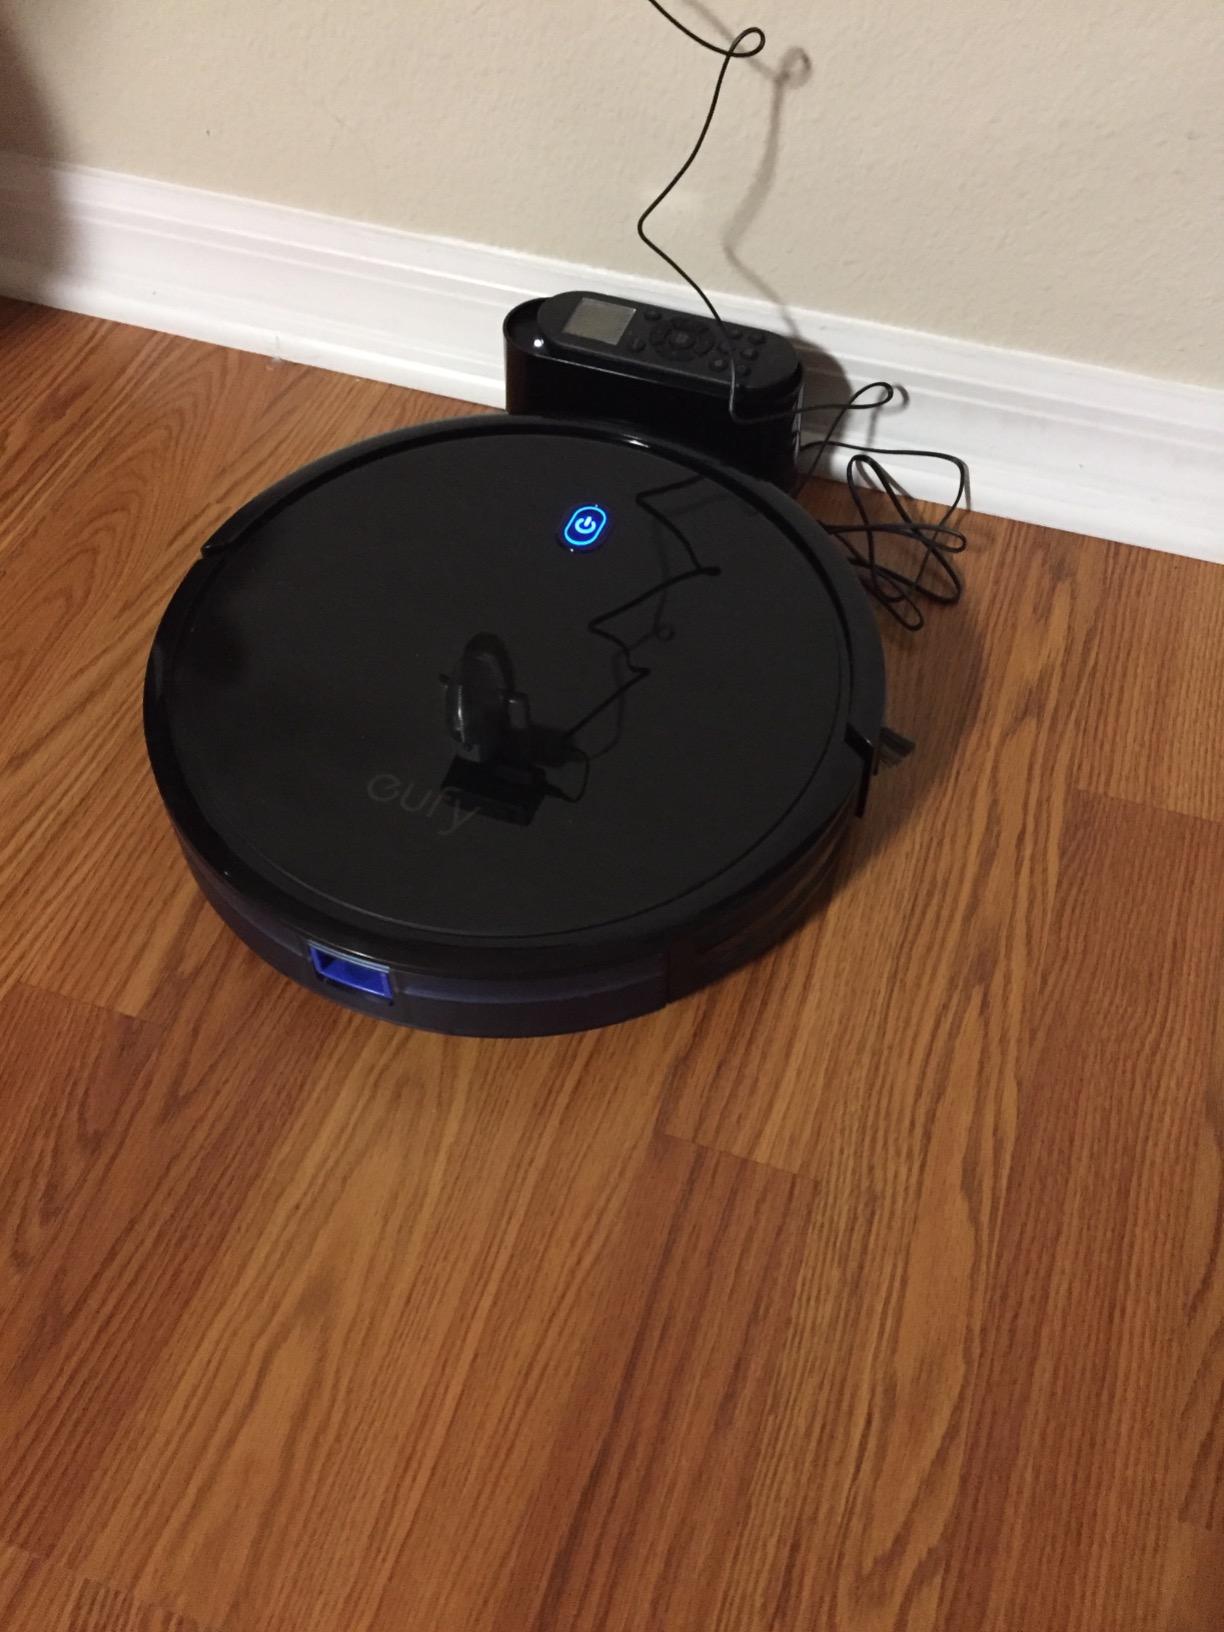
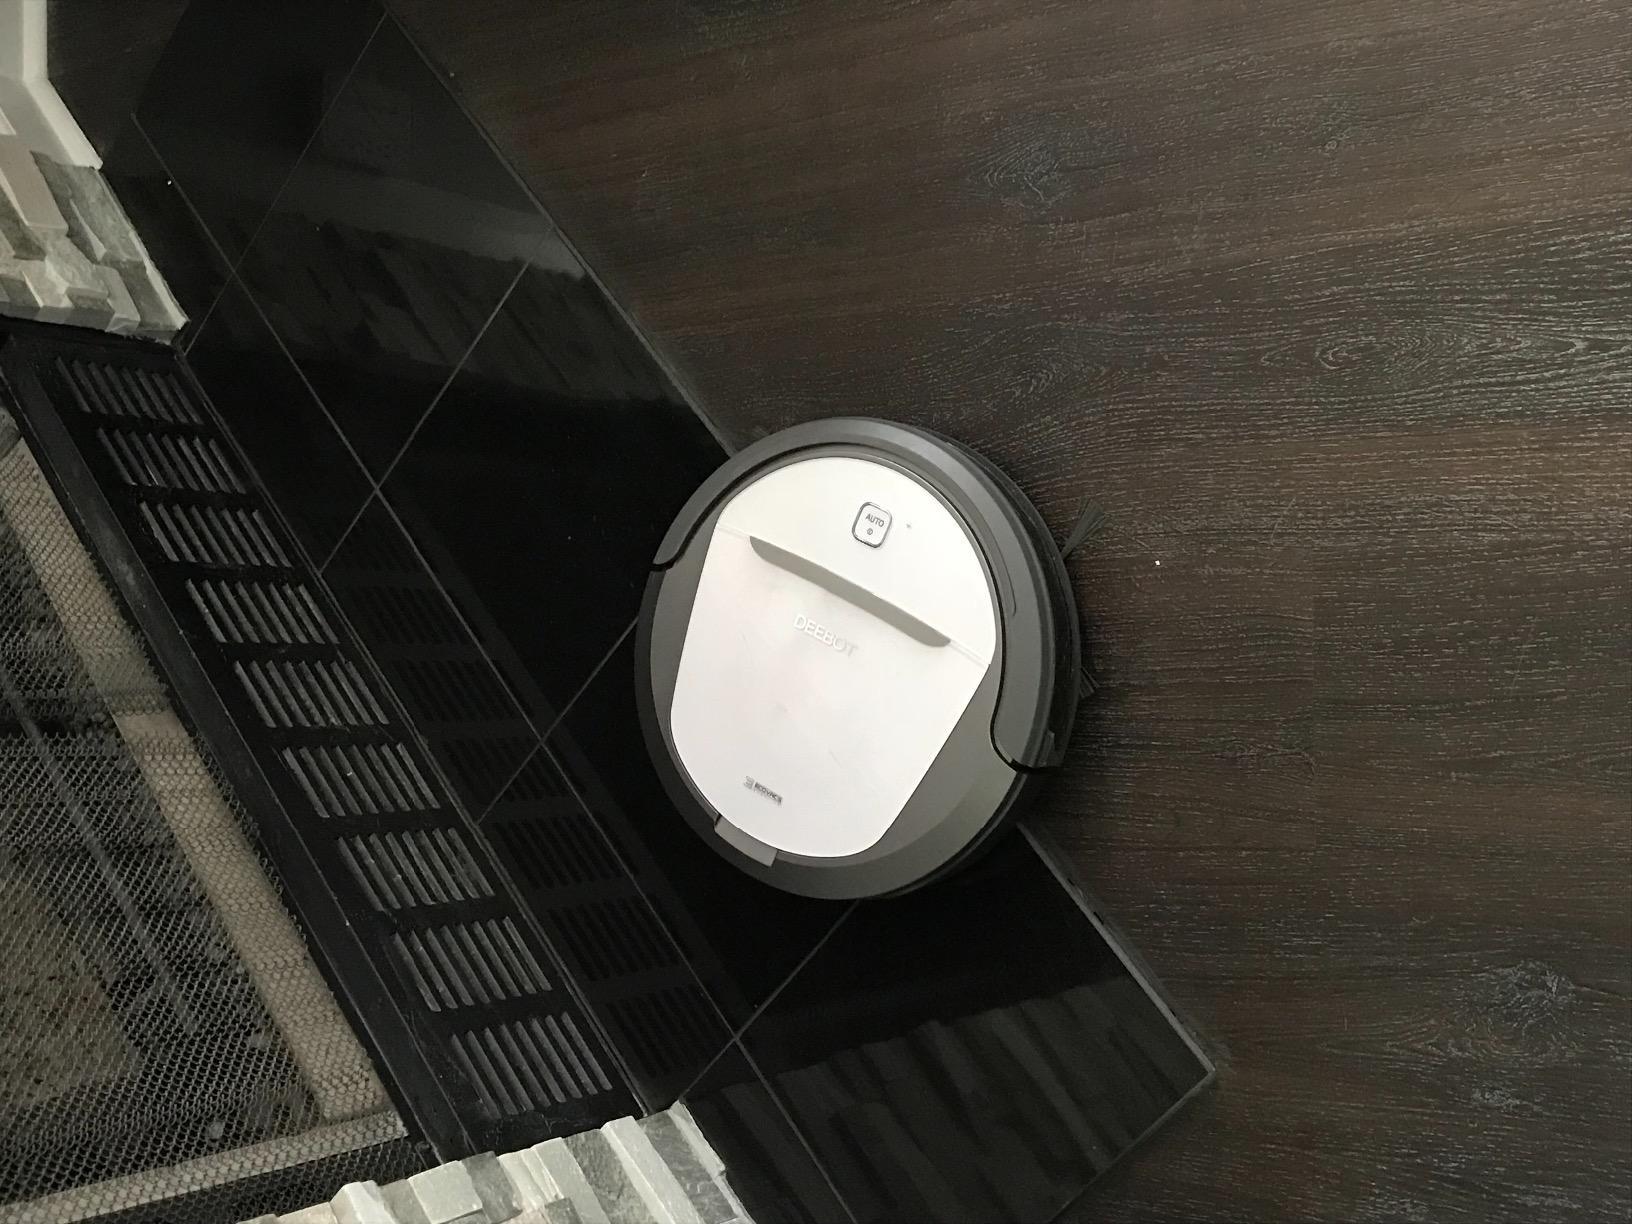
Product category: items_vacuum
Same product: no